Ministry of Defence Main Building

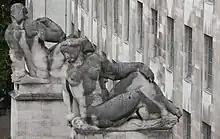
"Earth" and "Water", located at the northern entrance.

The redevelopment saw the existing cellular room layout changed into an open-plan office layout to improve collaboration between staff and the working environment. All mechanical and electrical services were upgraded along with IT networks. New communal spaces were created including a library, restaurant, coffee shop, business & press suite and nursery. The internal courtyards were enclosed to create three new atria within the building. Security and anti-terrorism measures were integrated into the building, with the MOD changing such requirements after the 9/11 terrorist attacks. Original historic features of the building were protected and restored during the redevelopment, such as the replacement of oak doors and terrazzo marble floor of the Pillared Hall. All 2,494 metal windows in the building were refurbished and repaired.